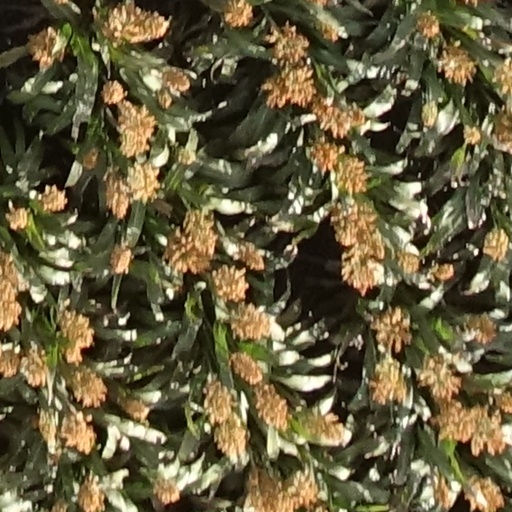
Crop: sorghum